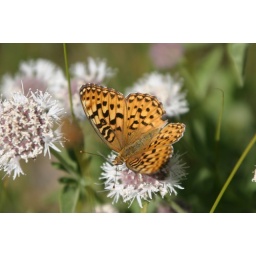
Looks like a tiger in butterfly form